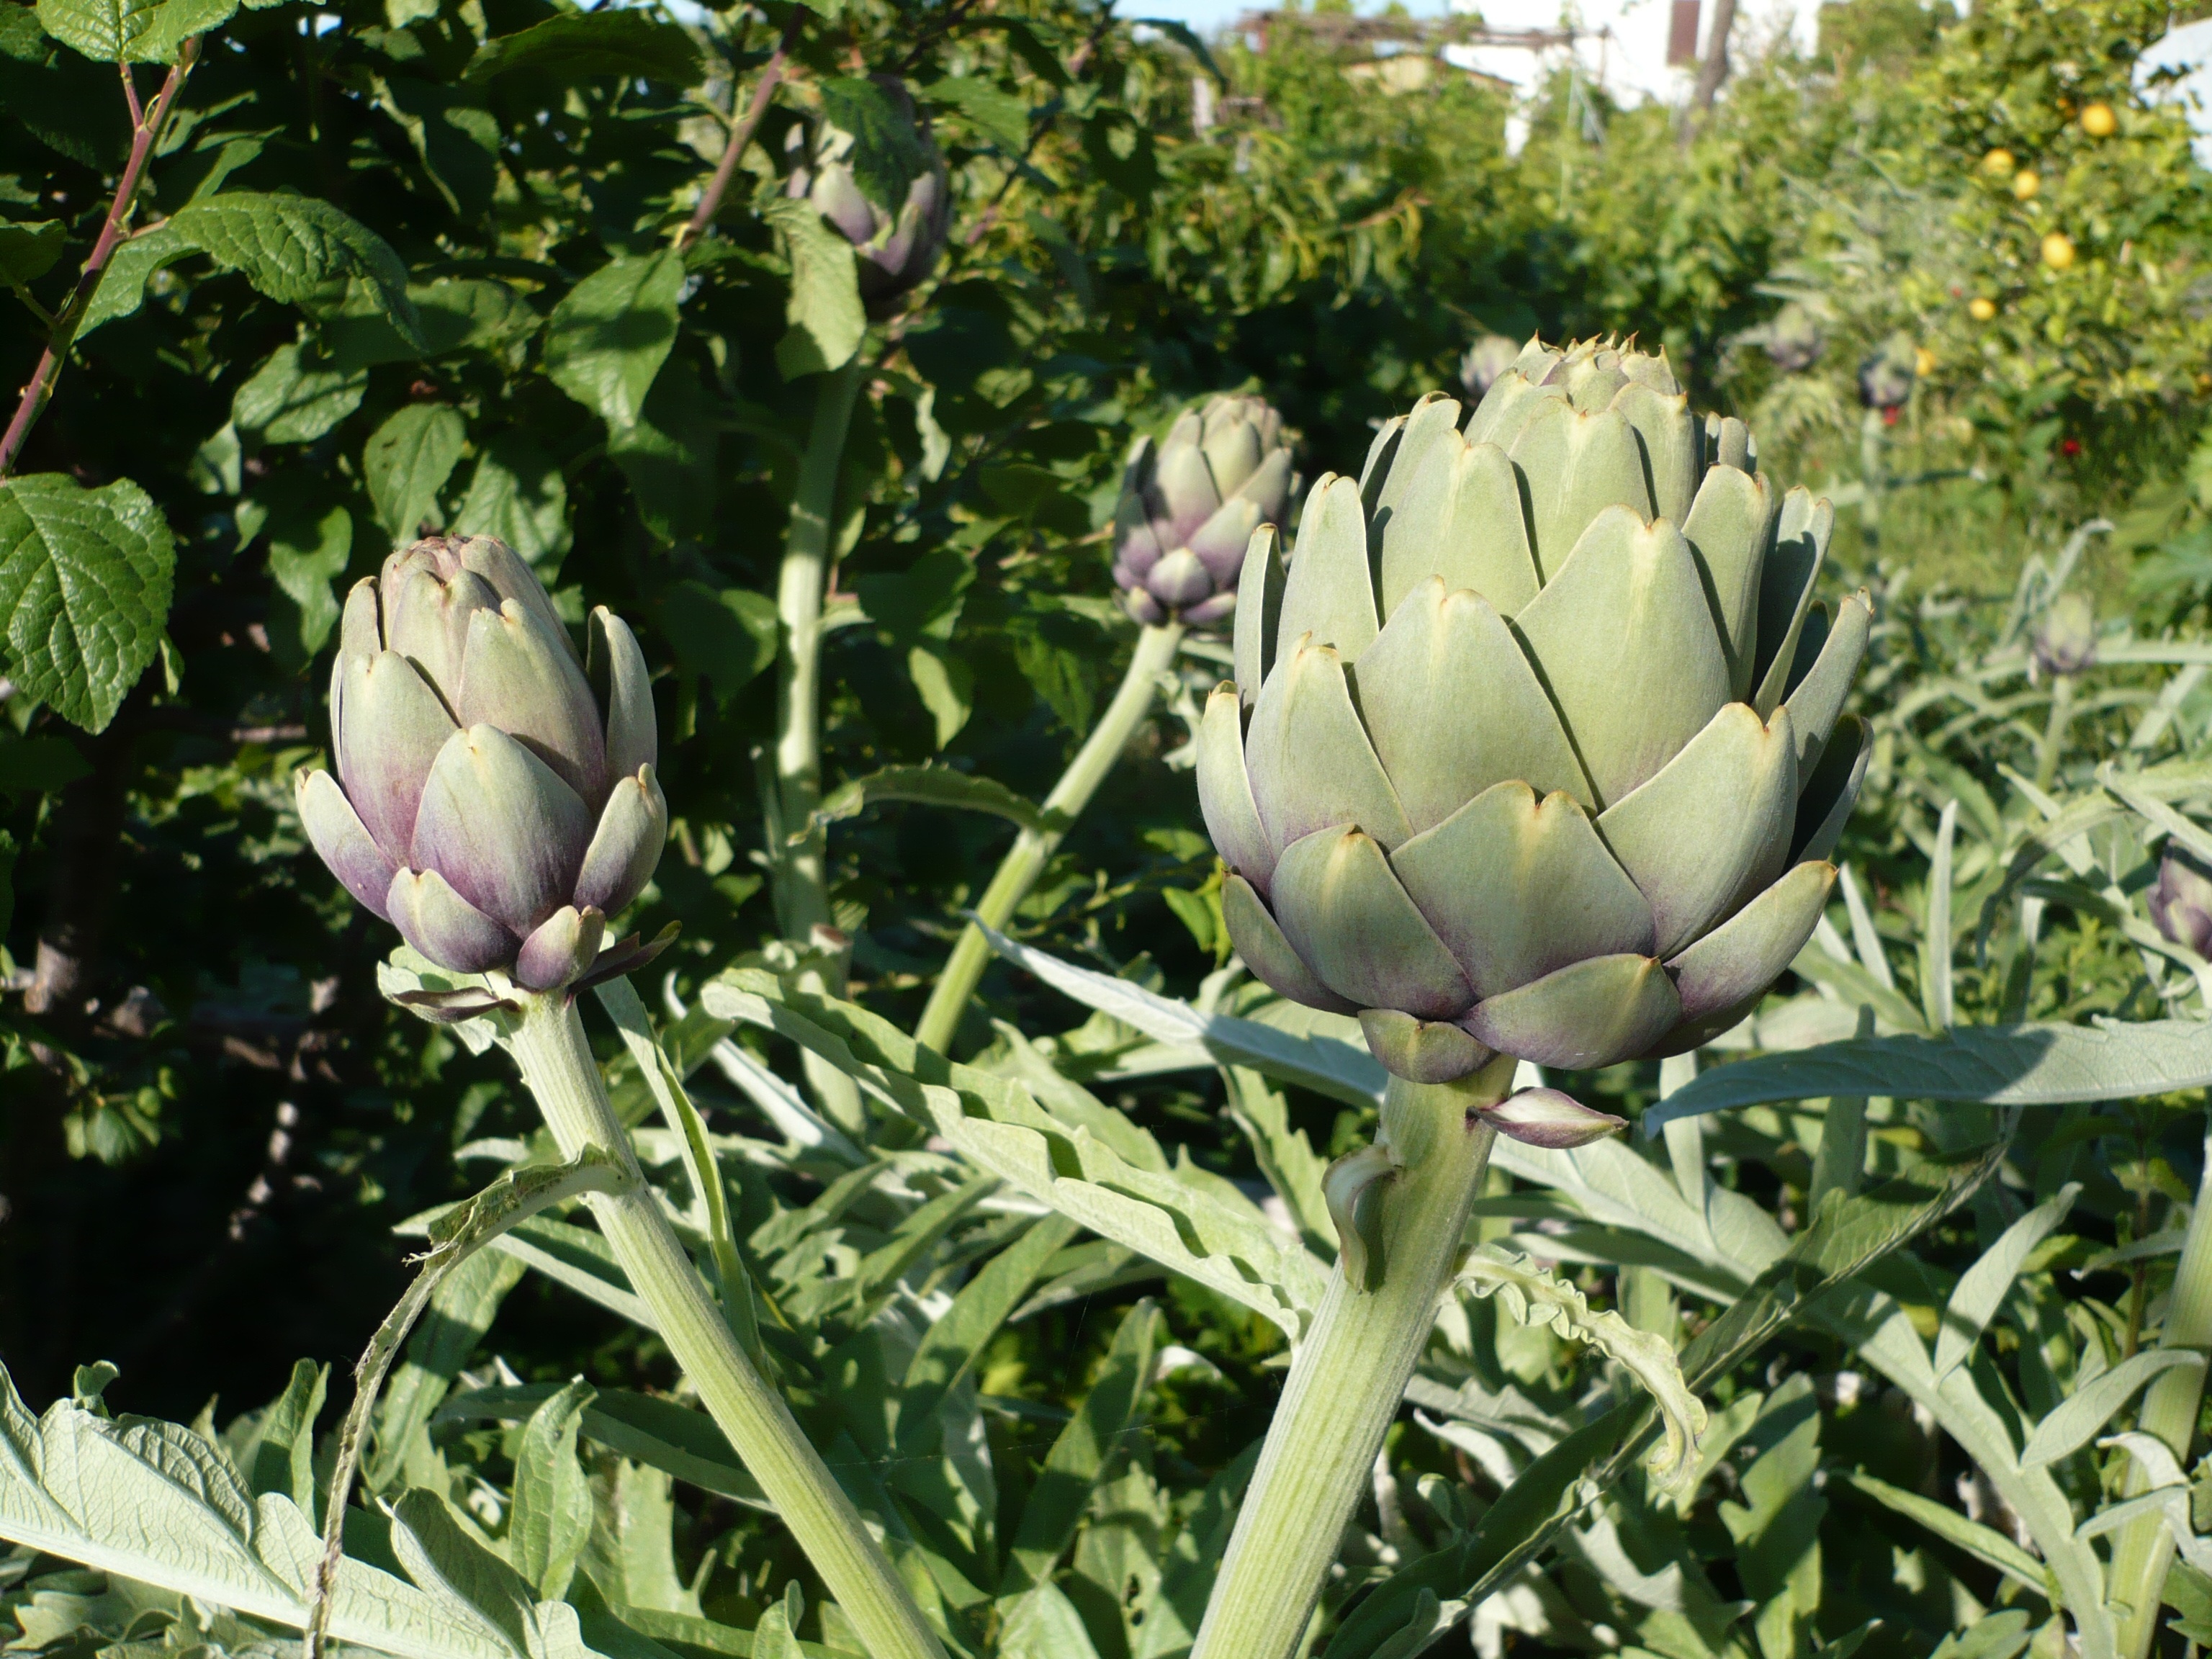
plant, field, flower, produce, vegetable, macro, botany, garden, close, artichoke, thistle, flowering plant, daisy family, land plant, artichoke thistle